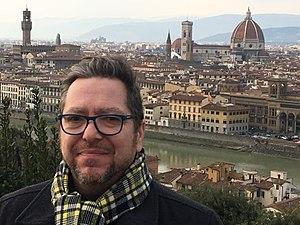
Francis Catalano à Florence en 2017
Francis Catalano est un poète et traducteur québécois. Il est né à Montréal en 1961.